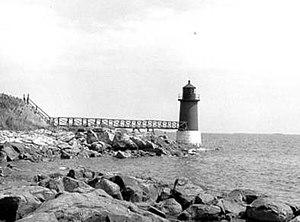
Le phare de Fort Pickering est un phare actif situé à l'entrée nord du port de Salem dans le Comté d'Essex.